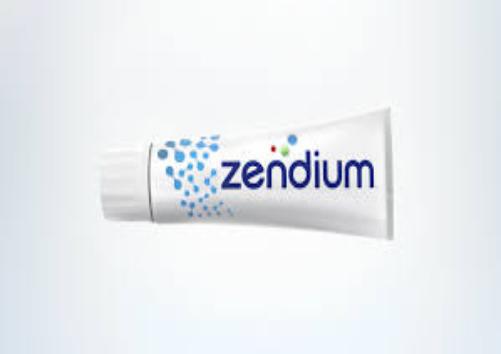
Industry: Medical